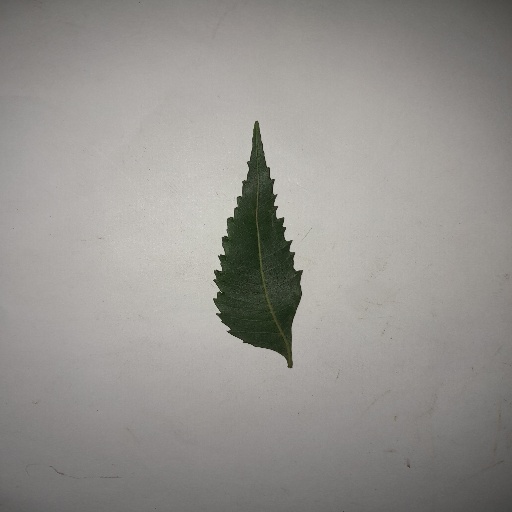
Species: Neem
Leaf condition: Healthy Leaf